Jamsai

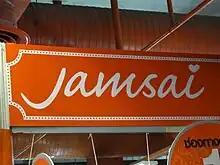
Jamsai

Jamsai is a publishing company located in Bangkok, Thailand. Publishing since 2002, Jamsai has four brands: Jamsai Publishing Books, Enter Books Publishing, Zion Press Publishing, and Book Wave Publishing. It is considered one of the largest publishers of teen romantic fiction in Thailand. This publishing company has published many famous Thai writers. Jamsai also supports many charities benefitting local communities.